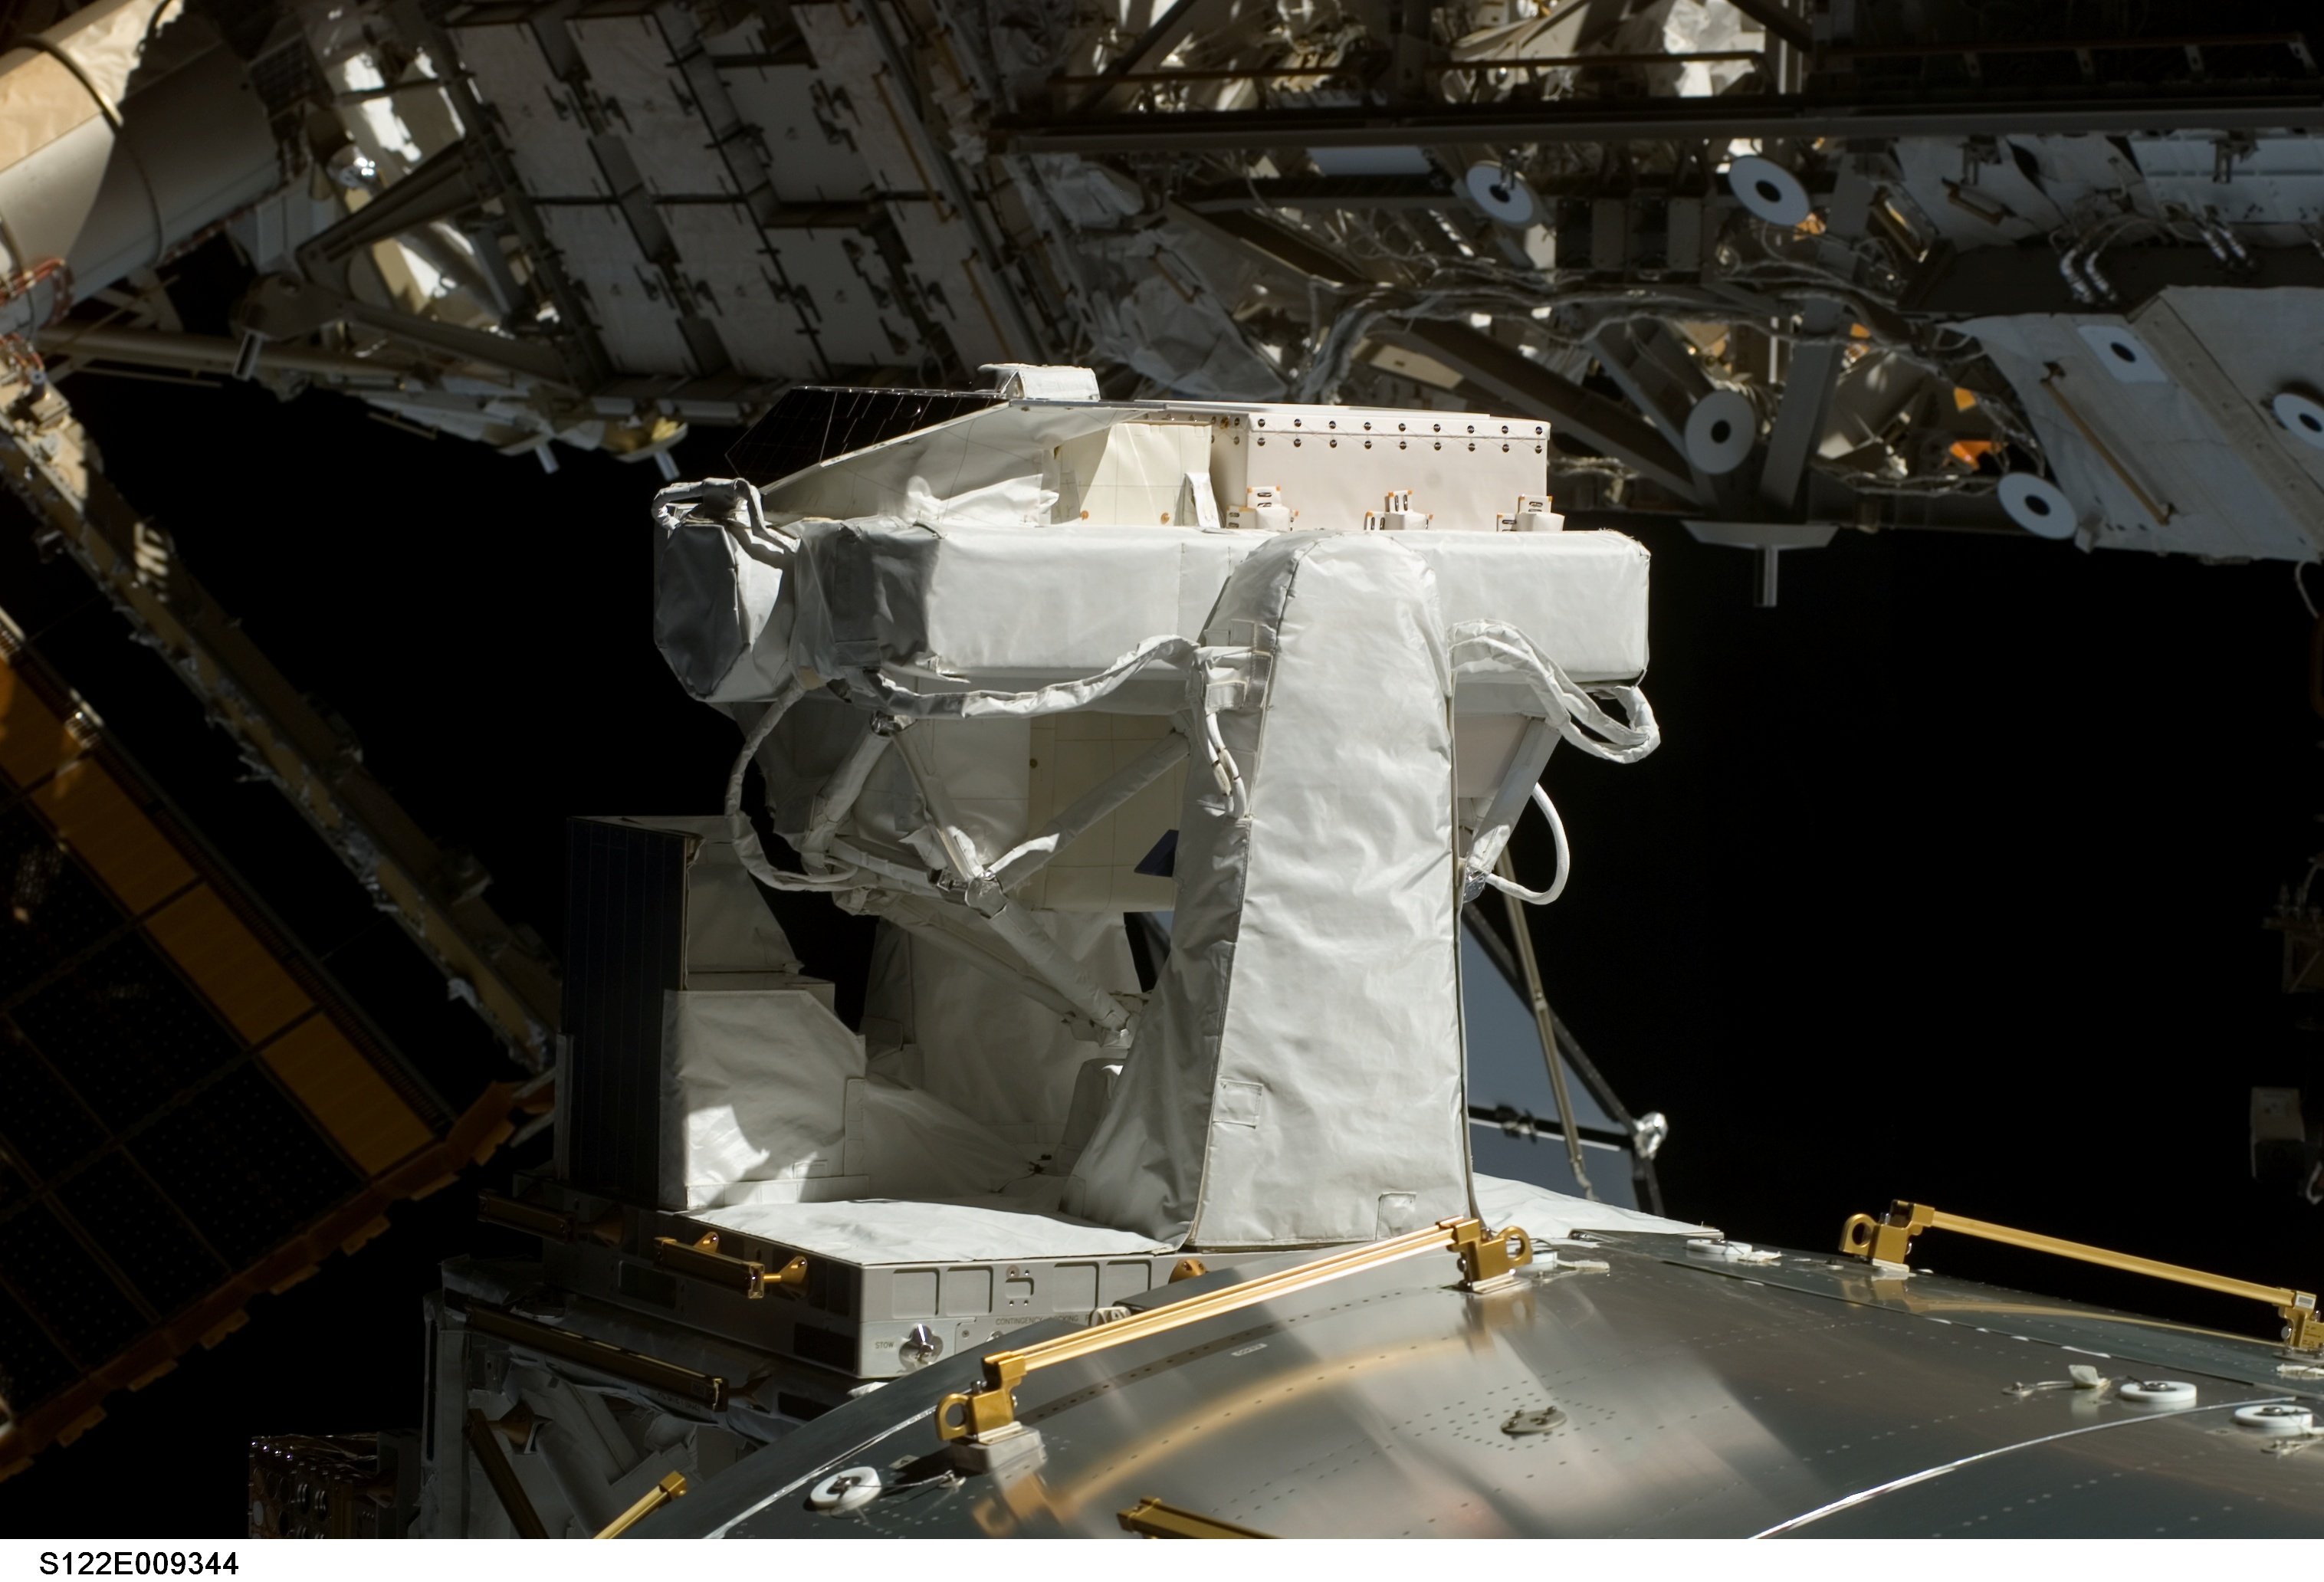
sky, technology, vehicle, aviation, space, factory, industry, float, night sky, astronaut, nasa, research, manufacturing, science, astronomy, universe, engine, all, cosmonaut, space shuttle, space travel, astronautics, aircraft engine